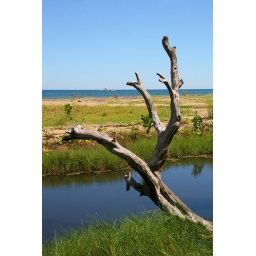
I was checking up this resort in Bayawan City when I spotted this dead tree near the shore.